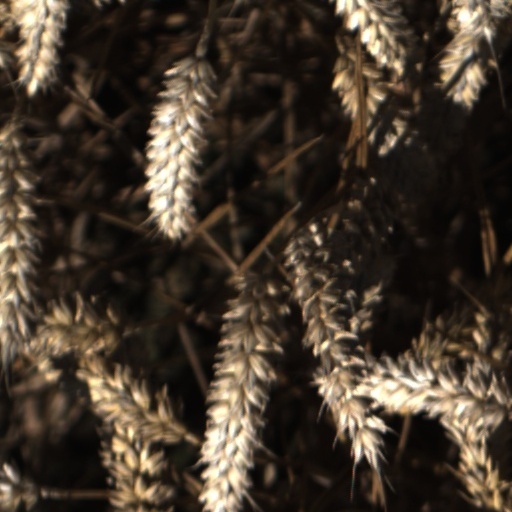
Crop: wheat